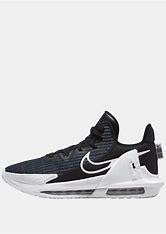
Brand: Nike
Model: Lebron Witness 6